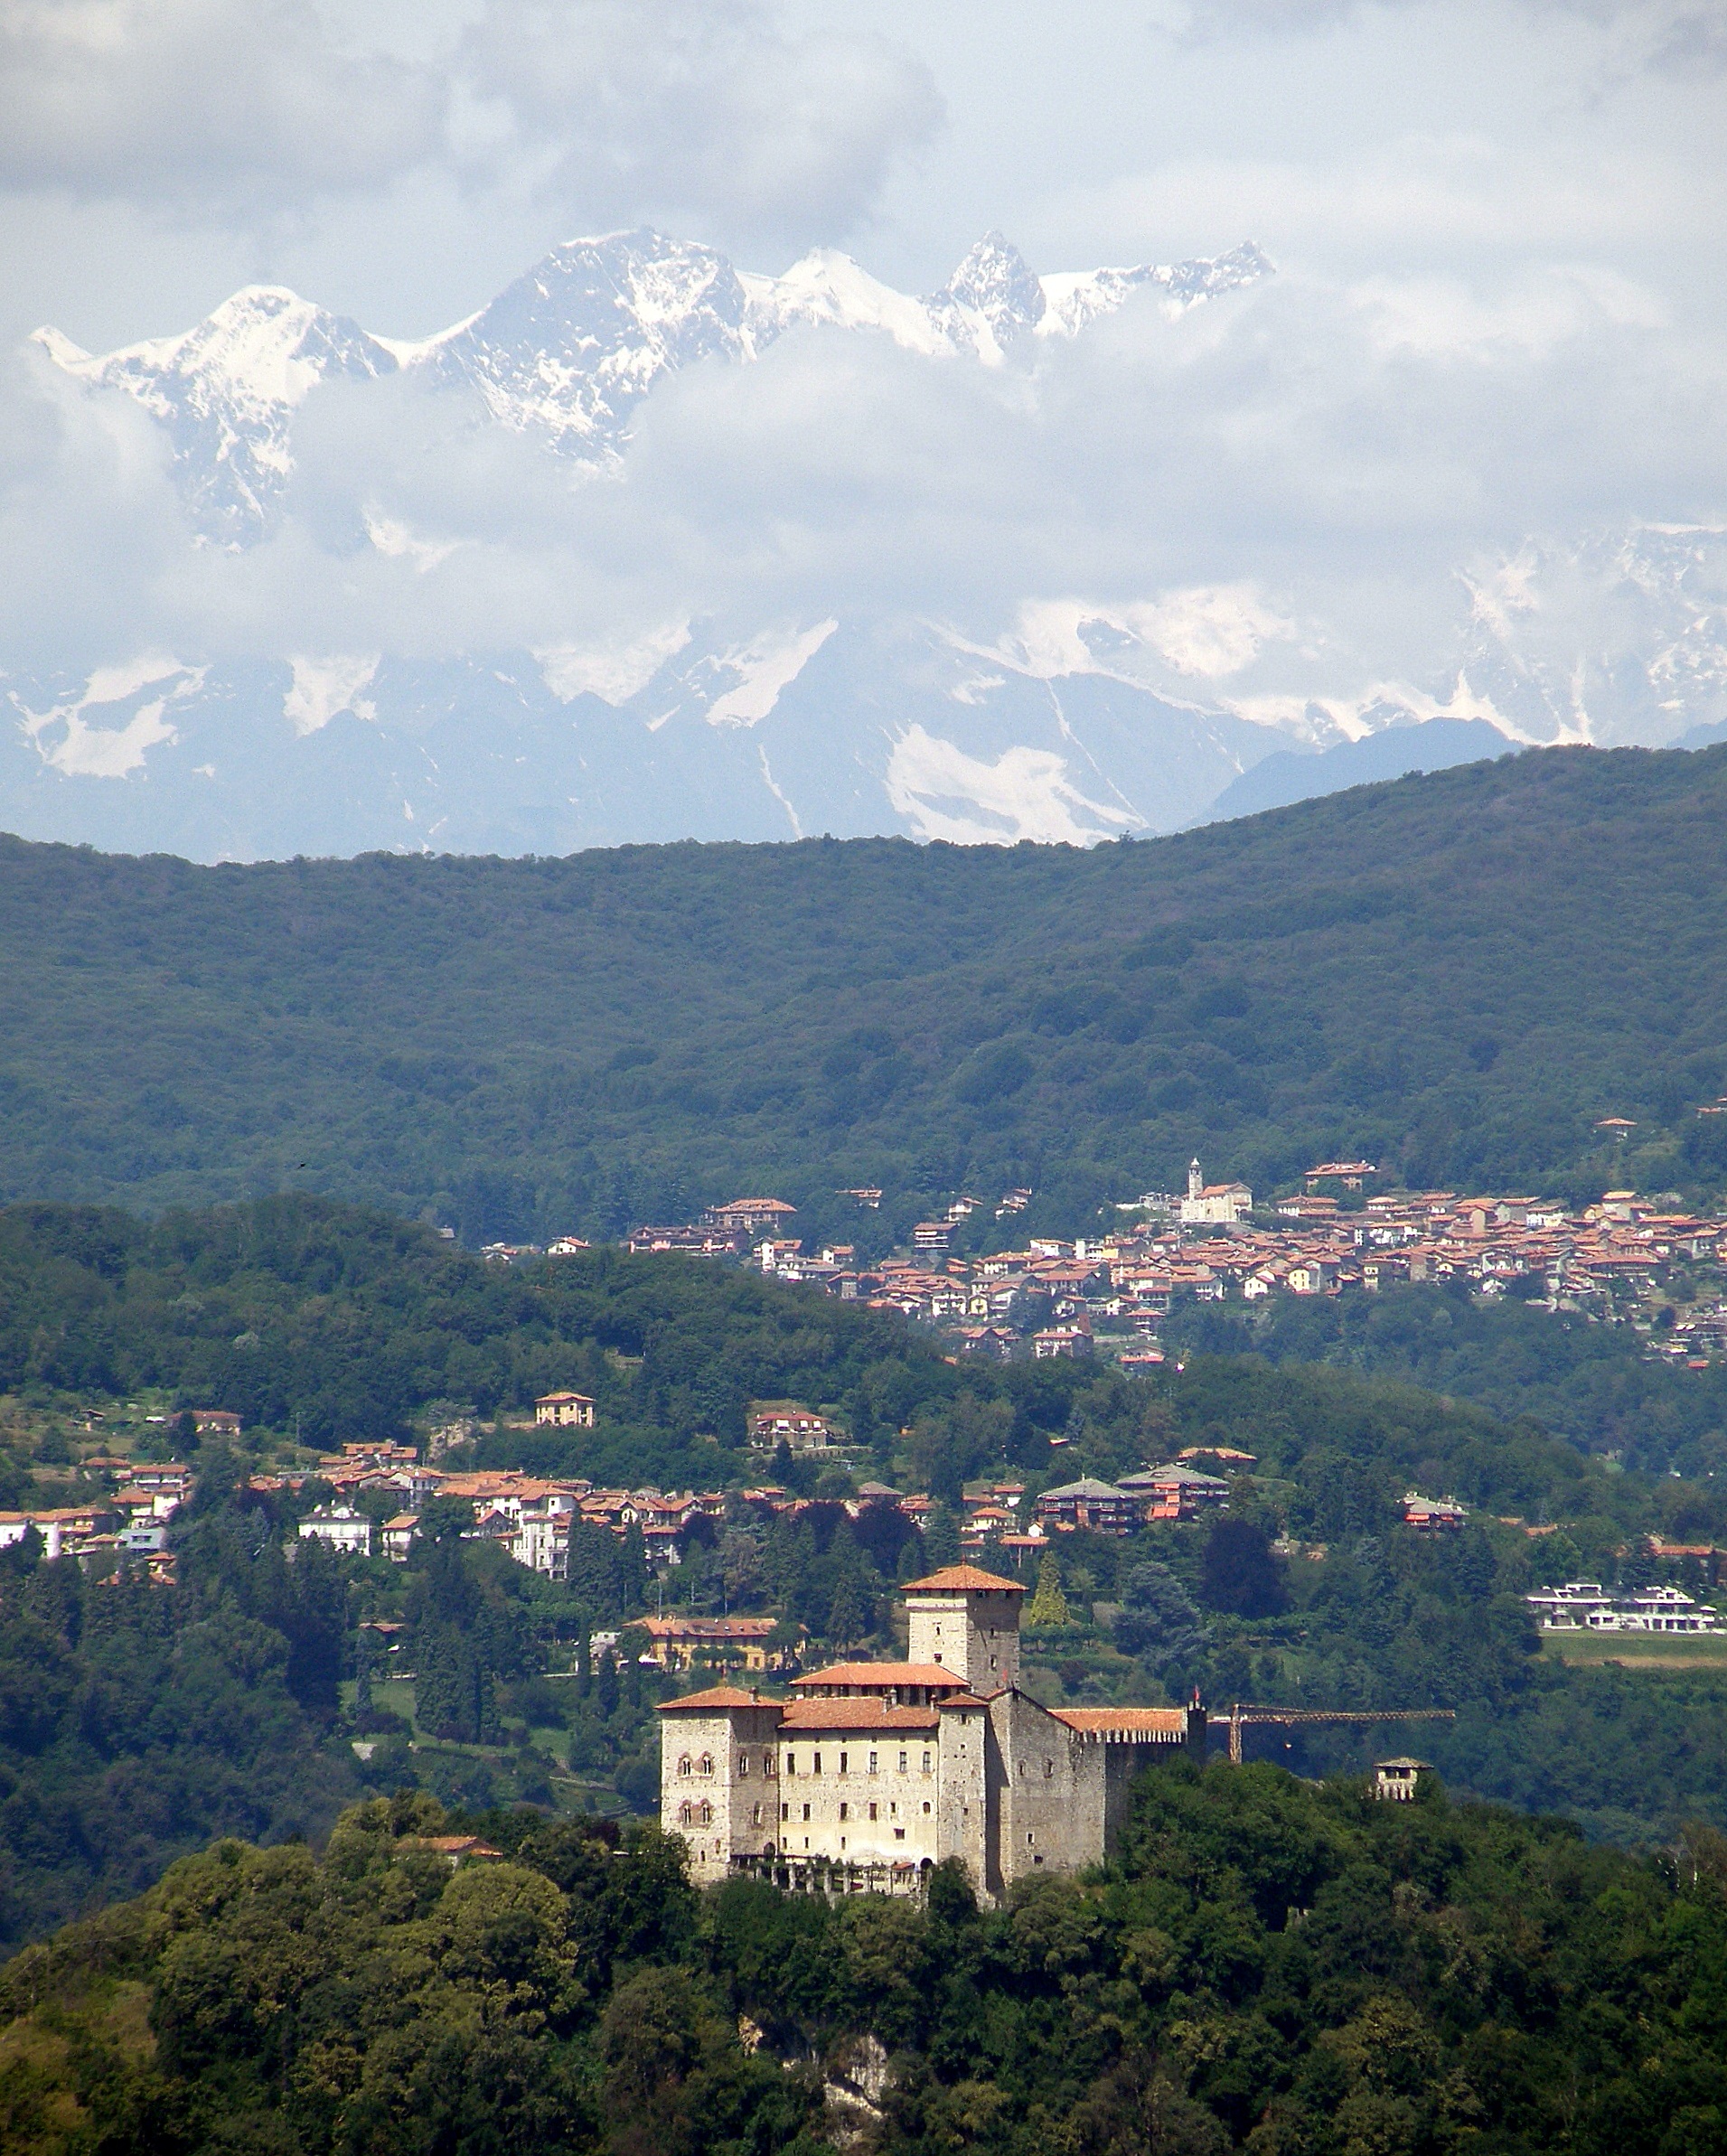
landscape, tree, mountain, cloud, sky, hill, town, view, valley, mountain range, cityscape, panorama, castle, italy, rural area, municipality, aerial photography, varese, angera, geographical feature, atmospheric phenomenon, human settlement, mountainous landforms